Mehmet Reşat Nayır

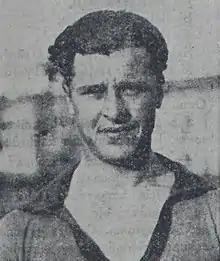
Mehmet Reşat Nayır in 1931

Mehmet Reşat Nayır (13 July 1911 – 25 October 1992) was a Turkish footballer. He competed in the men's tournament at the 1936 Summer Olympics.